Jibboom

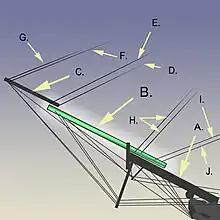
A diagram of the three spars and some of the rigging that can make up a bow: A.) Bowsprit, B.) Jibboom, C.) Flying jib-boom, D.) Jibstay. E.) Fore Topgallant Stay, F.) Flying Jibstay, G.) Fore Royal Stay, H.) Topmast stays, I.) Outer Forestay, J.) Inner Forestay

A jibboom (also spelled jib-boom) is a spar used to extend the length of a bowsprit on sailing ships. It can itself be extended further by a flying jib-boom. The heel (i.e. rear and lower) end of the flying jib-boom is attached to the jib-boom, and the heel of the jib-boom to the bowsprit. The point (i.e. higher and fore end) of the flying jib-boom is generally the fore-most extent of a ship. The jib- and flying jib- booms carry the tacks of the jib and flying jib sails, respectively, and the stay for the fore topgallant mast and the royal stay.